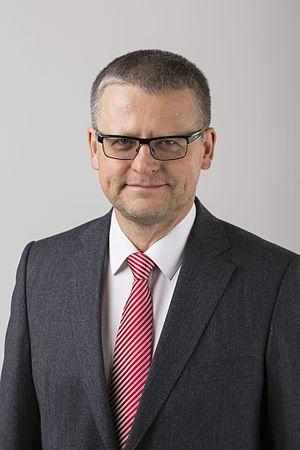
Guntis Belēvičs, né le 2 septembre 1958, est un homme politique letton membre du Parti vert de Lettonie.